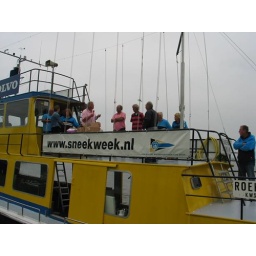
Het Nederlands Kampioenschap 16m2 in Sneek. Het werd gewonnen door Hans en Gerard van Drunen.